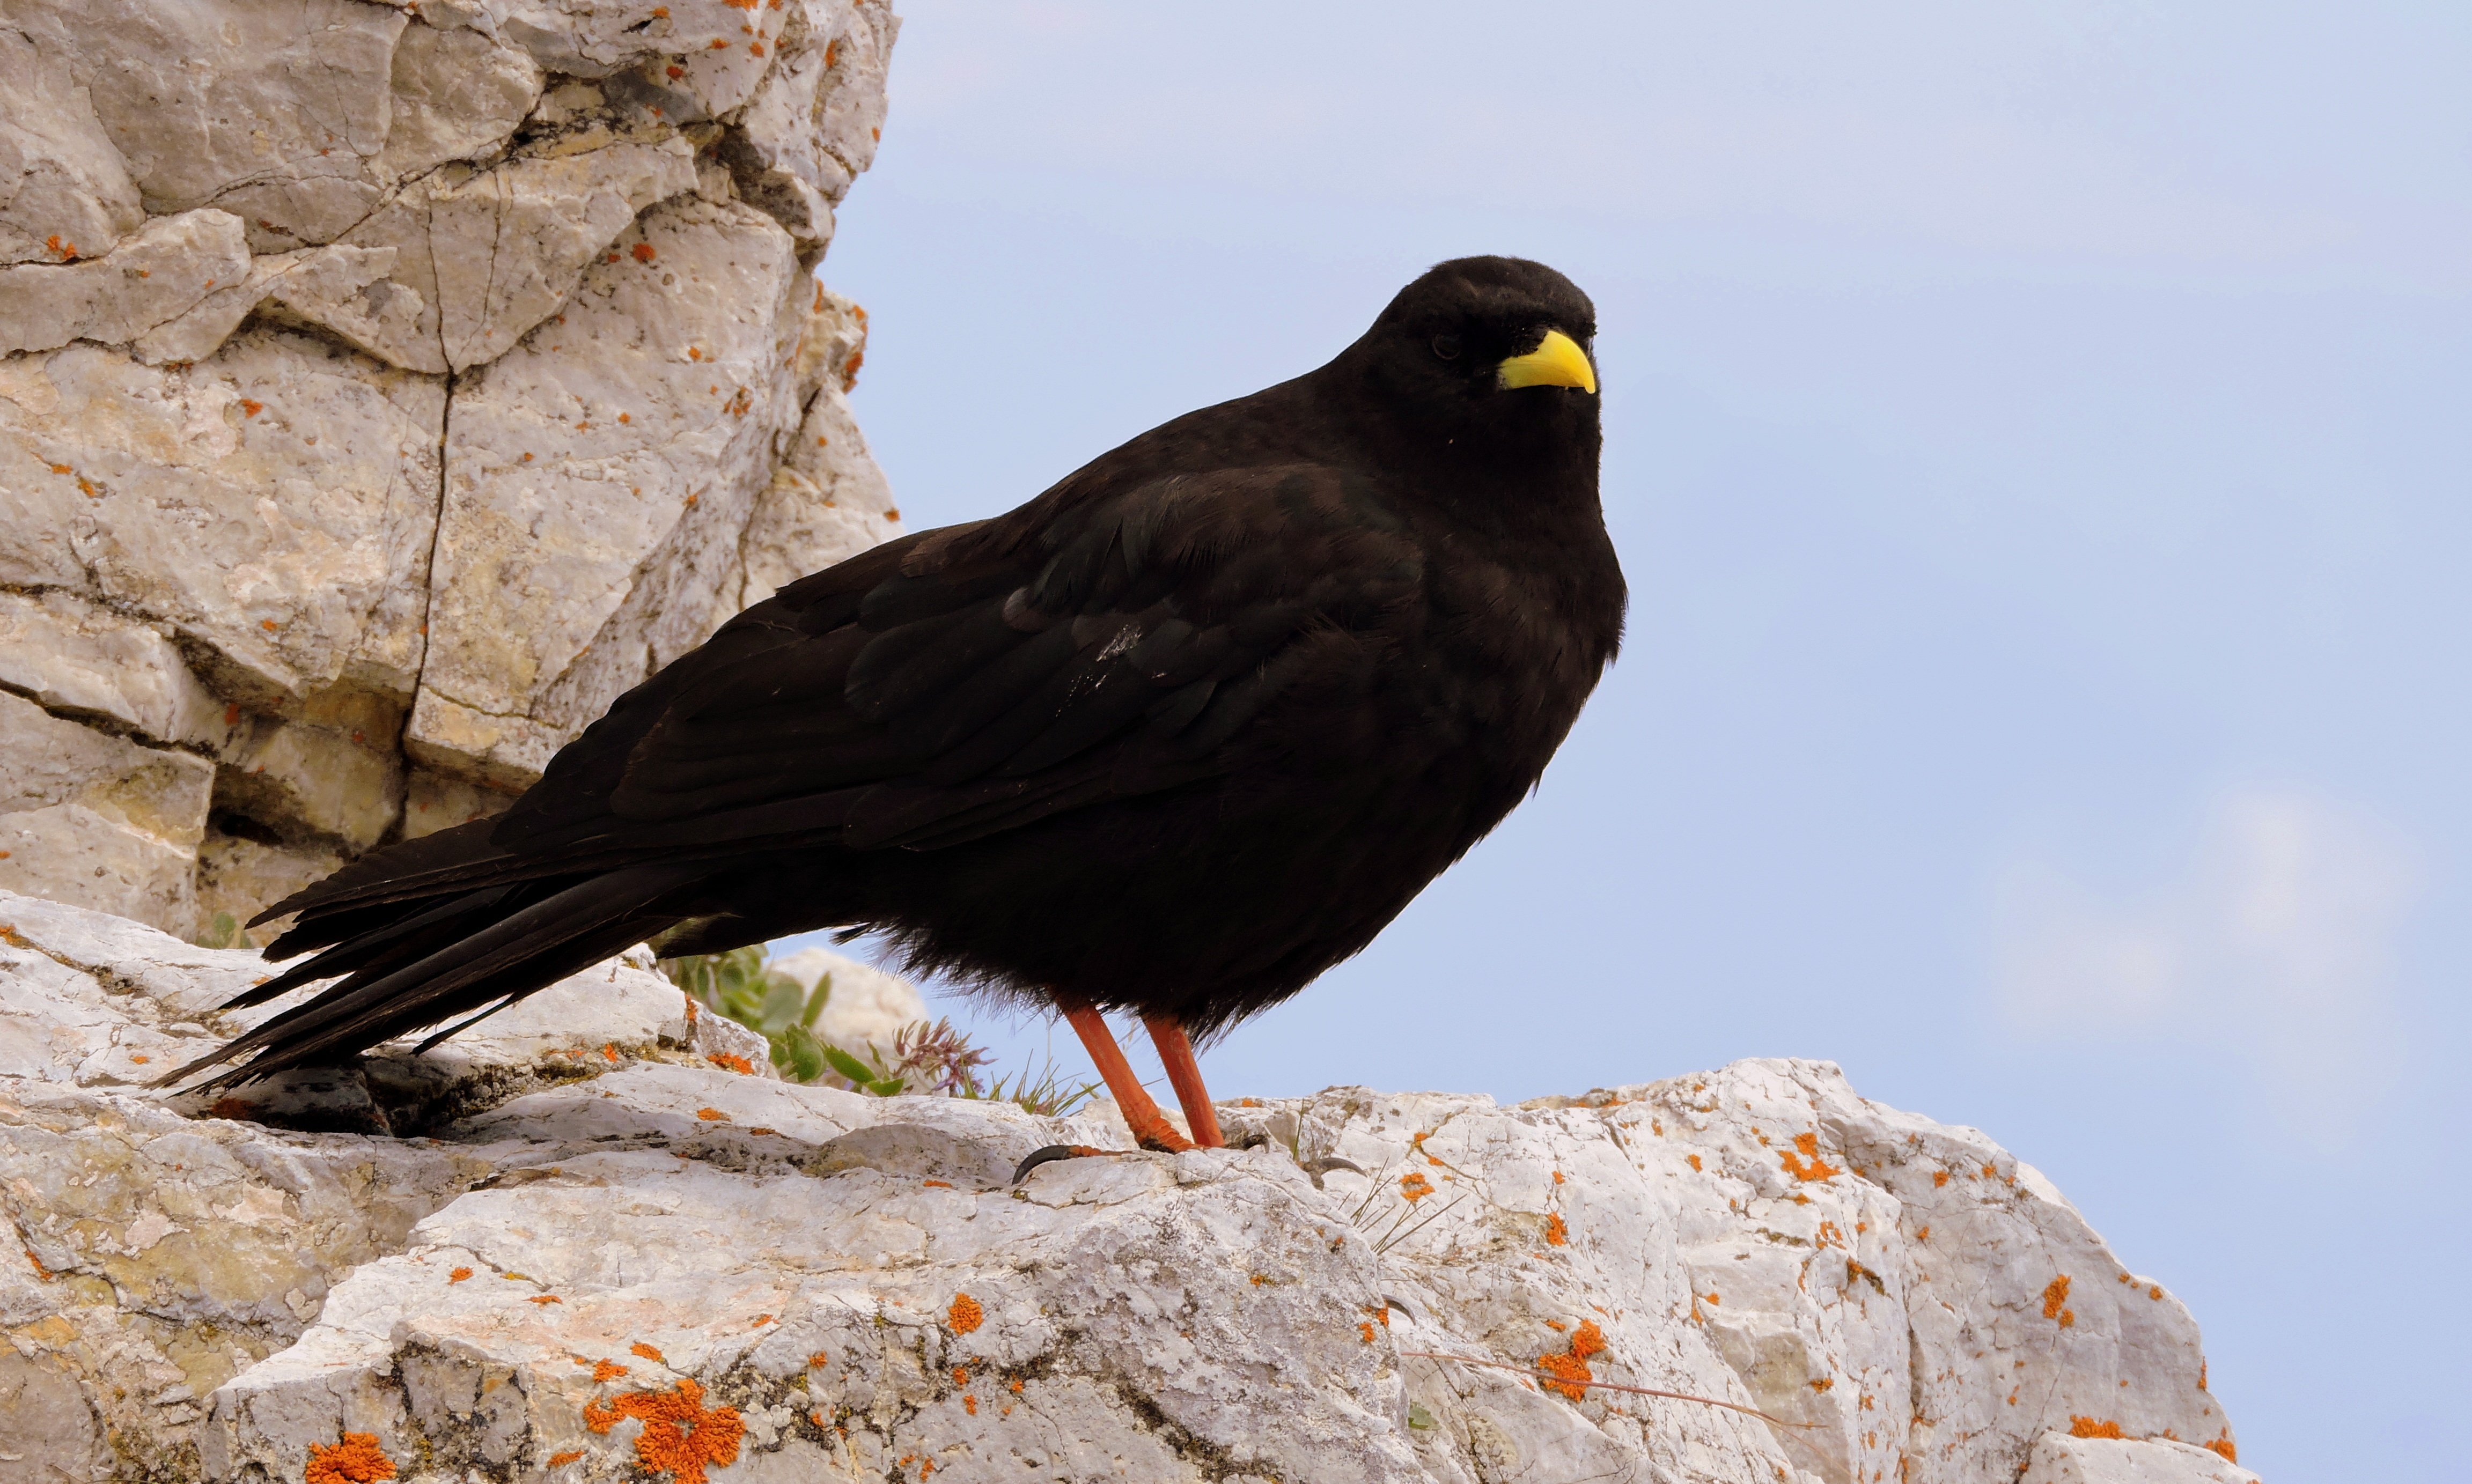
rock, bird, wing, animal, wildlife, beak, fauna, bird of prey, vertebrate, nero, blackbird, merlo, perching bird